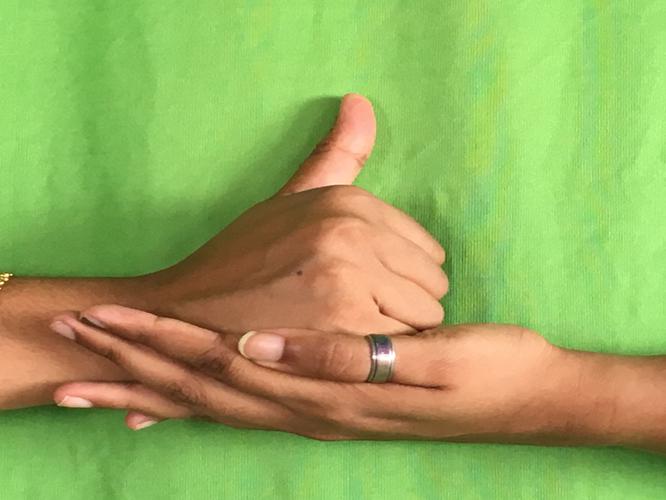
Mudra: Shivalinga
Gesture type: double_hand